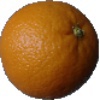
Label: orange